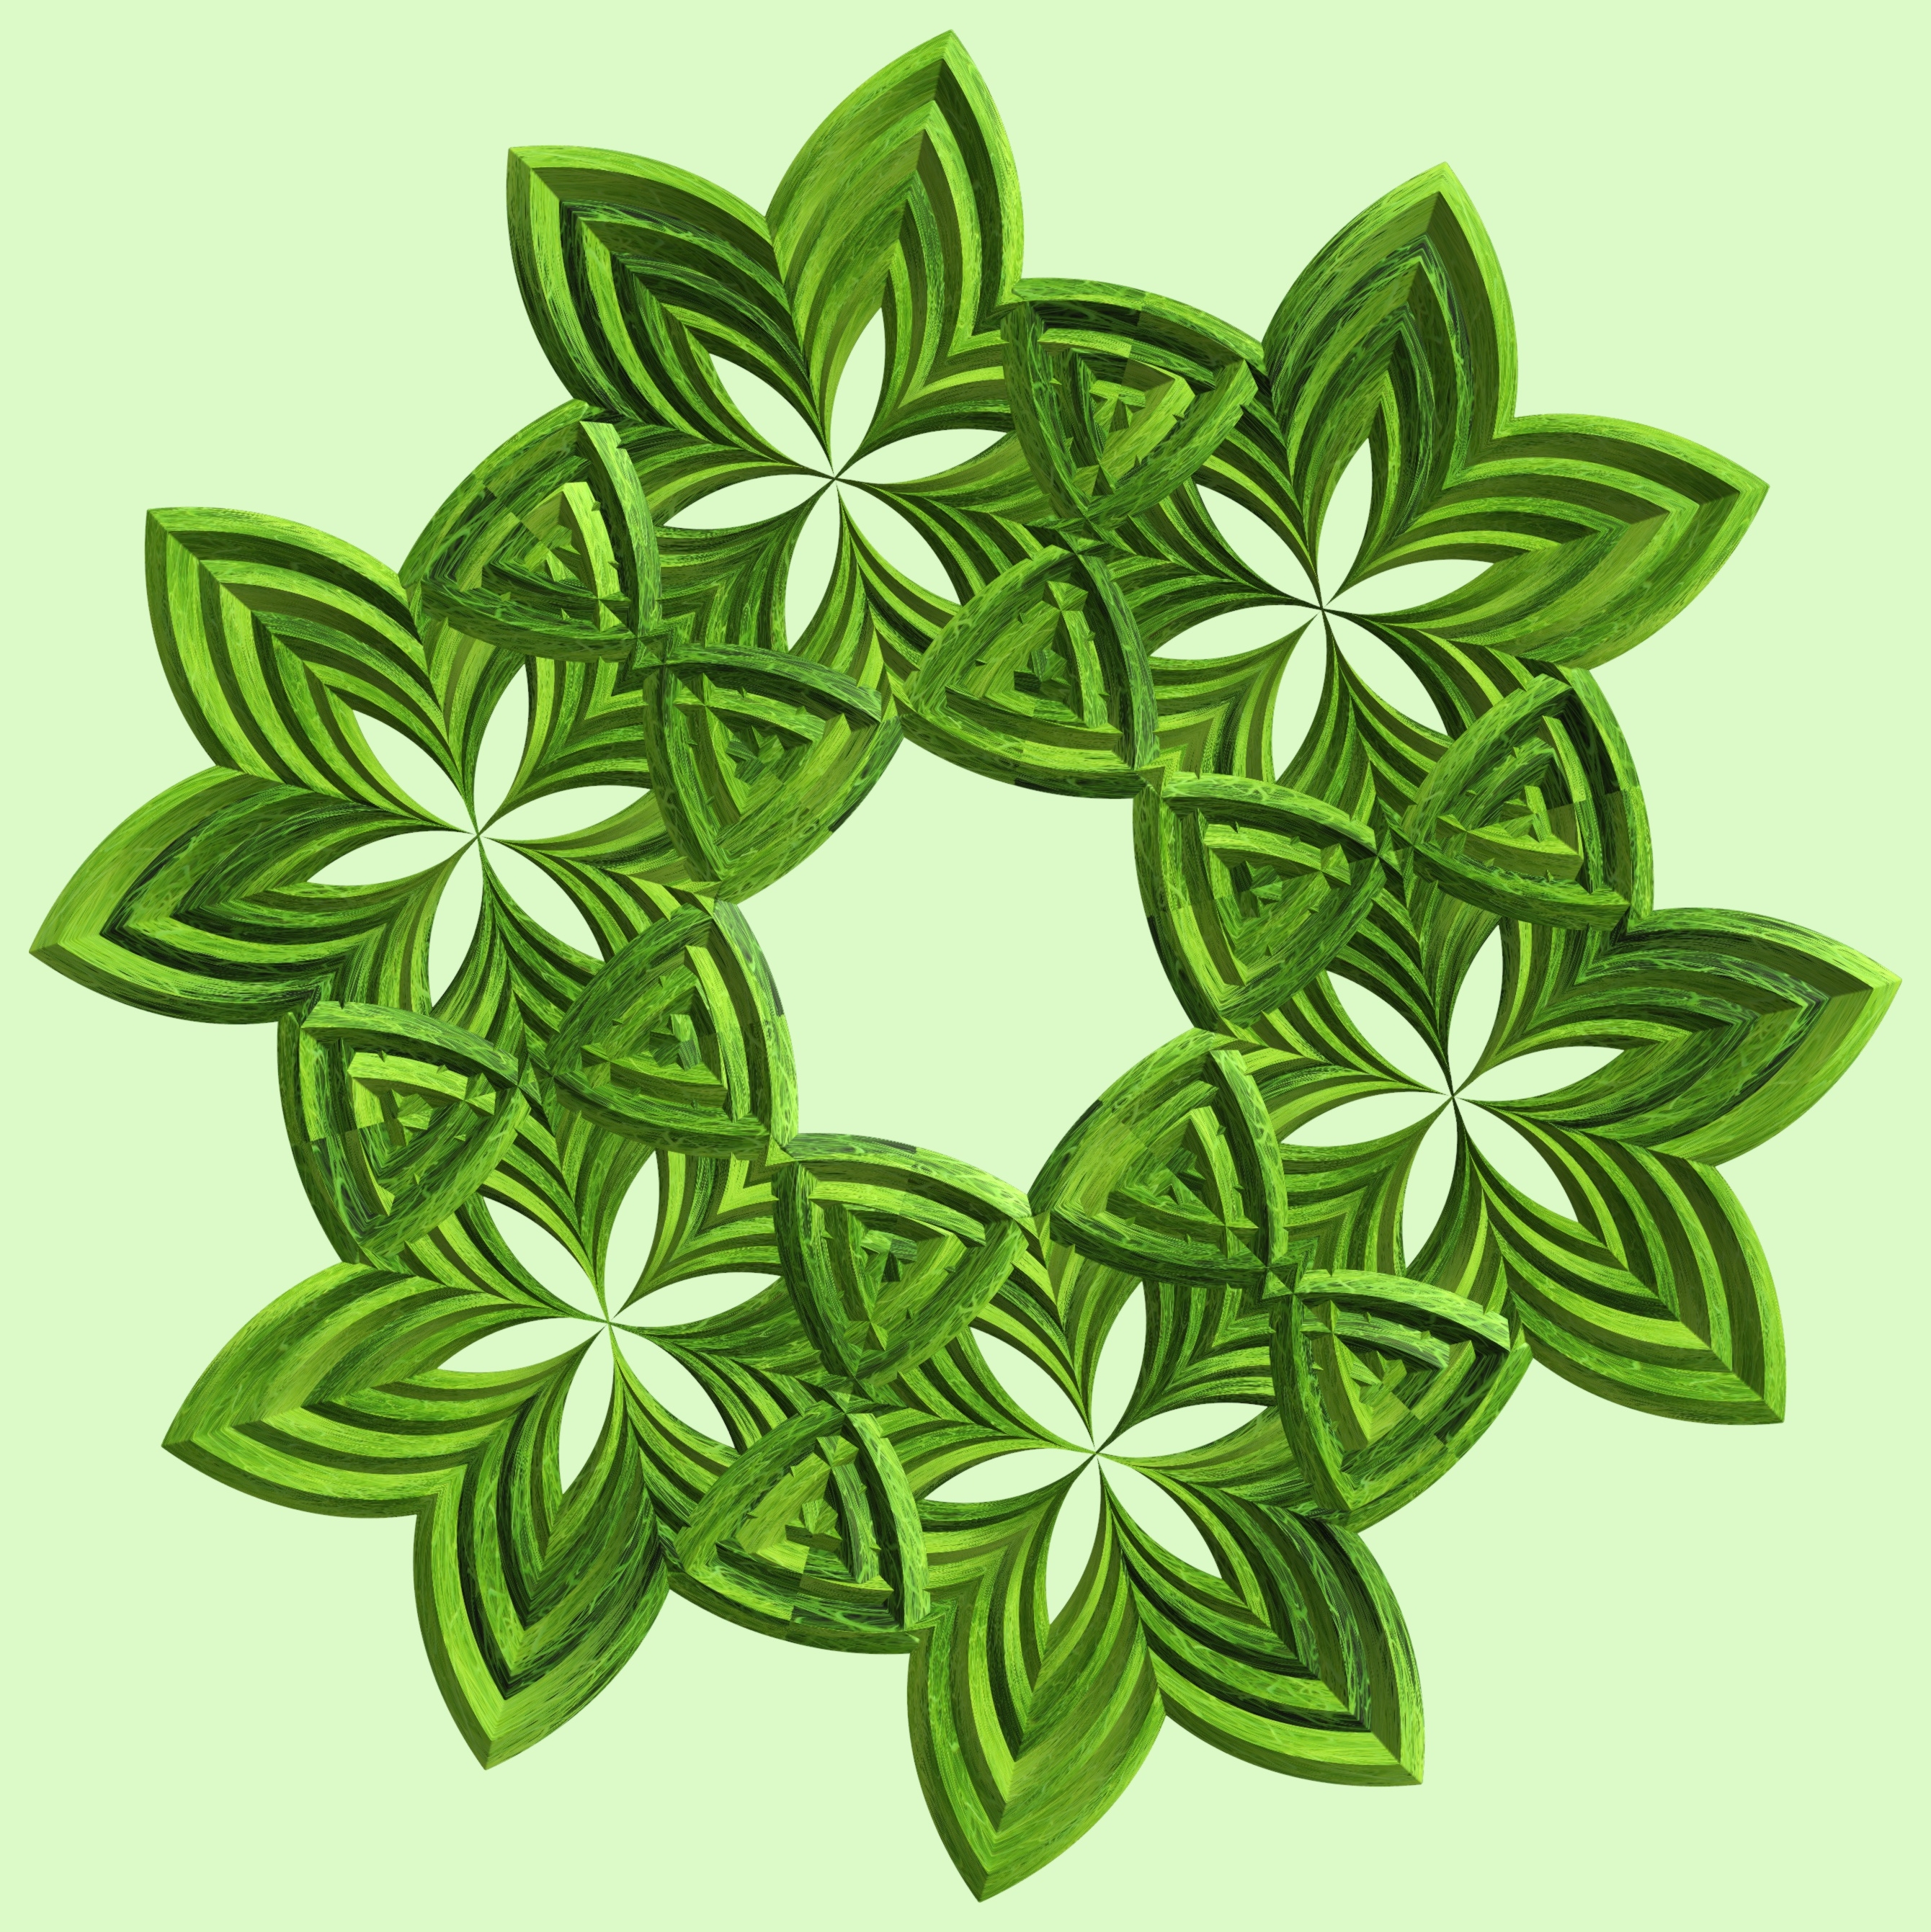
branch, structure, plant, texture, leaf, flower, pattern, green, herb, botany, design, symmetry, 3d, graphic, torus, mathematica, cg, parametricplot3d, code, program, algorithm, mapping, flowering plant, land plant